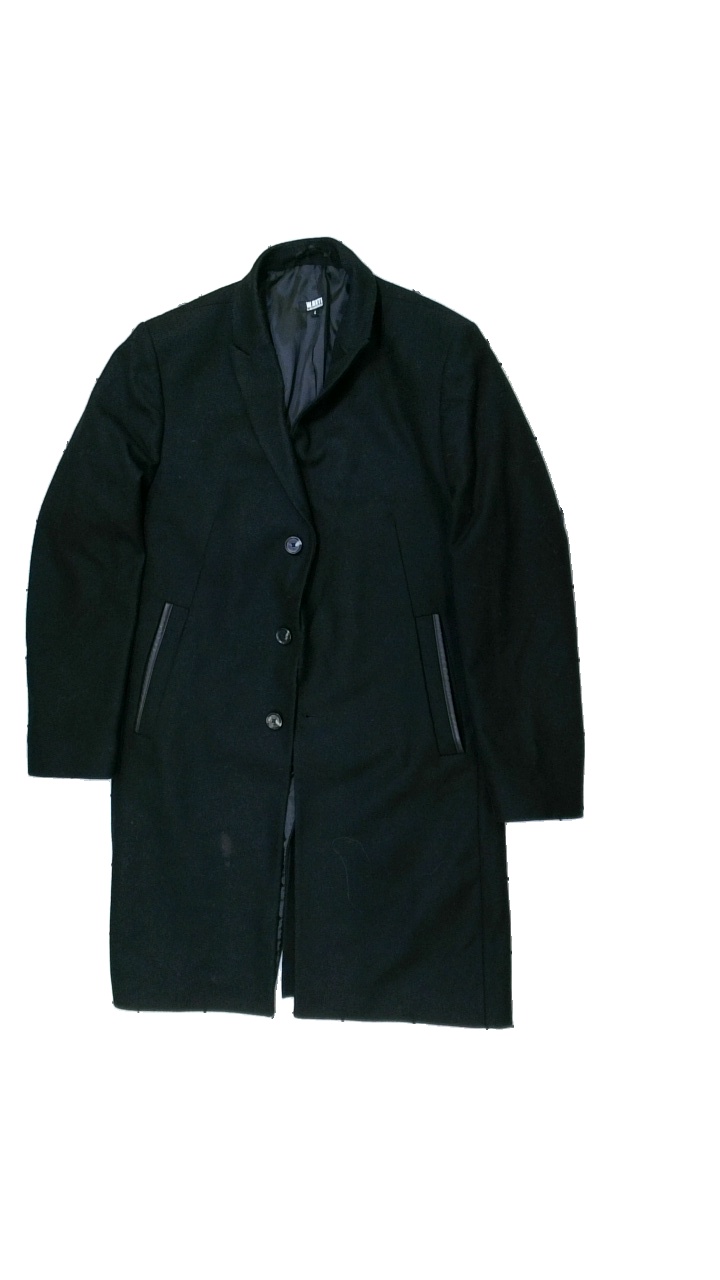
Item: Jacket (Ladies)
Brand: W.bxtr
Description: lång svart kappa
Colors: Black
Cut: V-collar
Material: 52% viskos 48% nylon
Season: All
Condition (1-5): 4
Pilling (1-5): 4
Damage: smuts fläck
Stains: Minor
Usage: Reuse
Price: <50